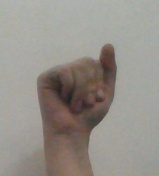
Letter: saad